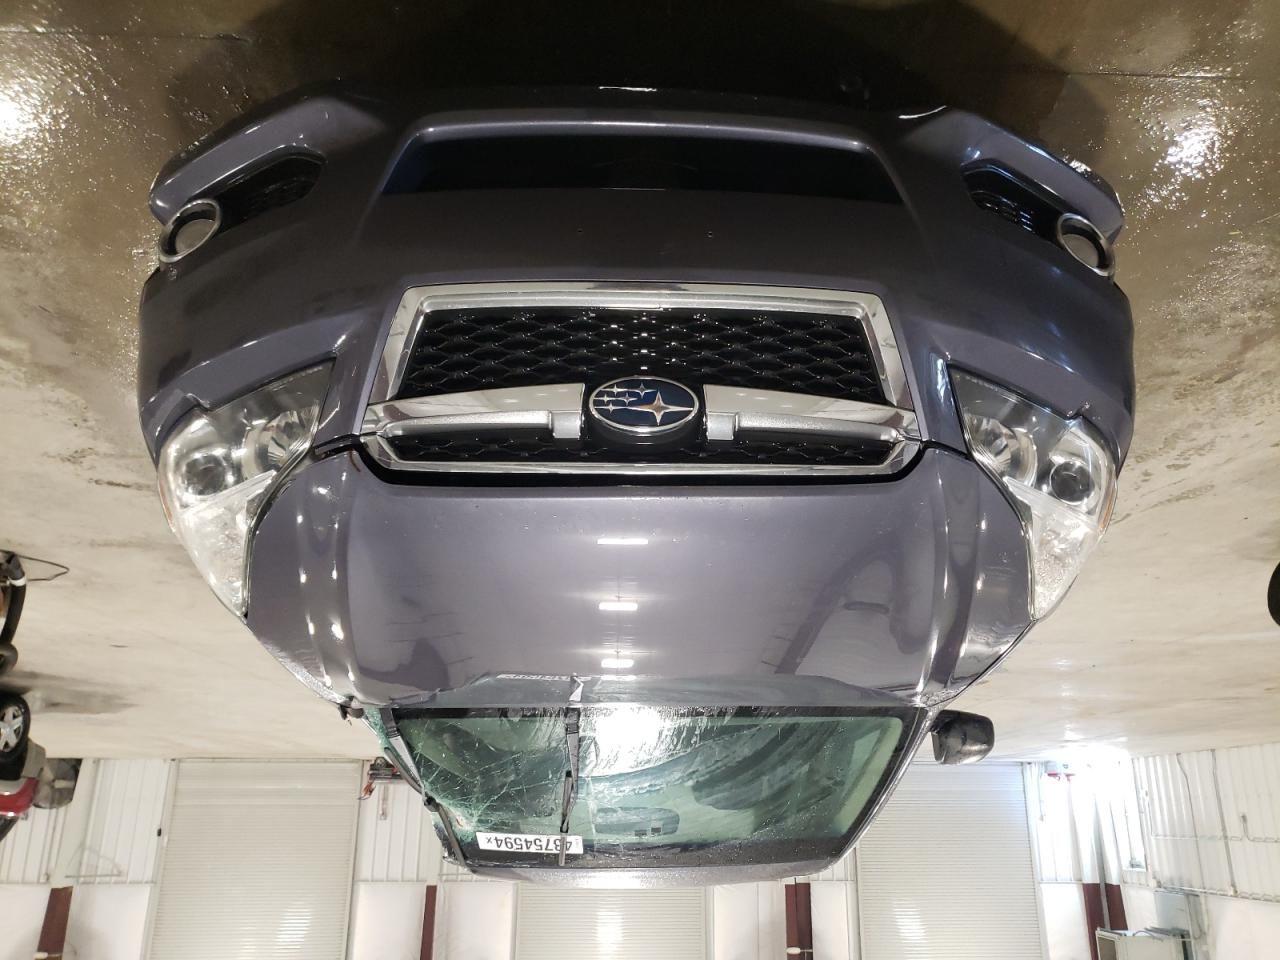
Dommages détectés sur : pare-brise avant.
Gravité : majeur